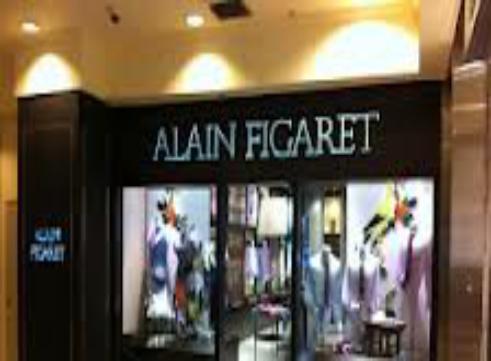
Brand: Alain Figaret
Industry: Clothes